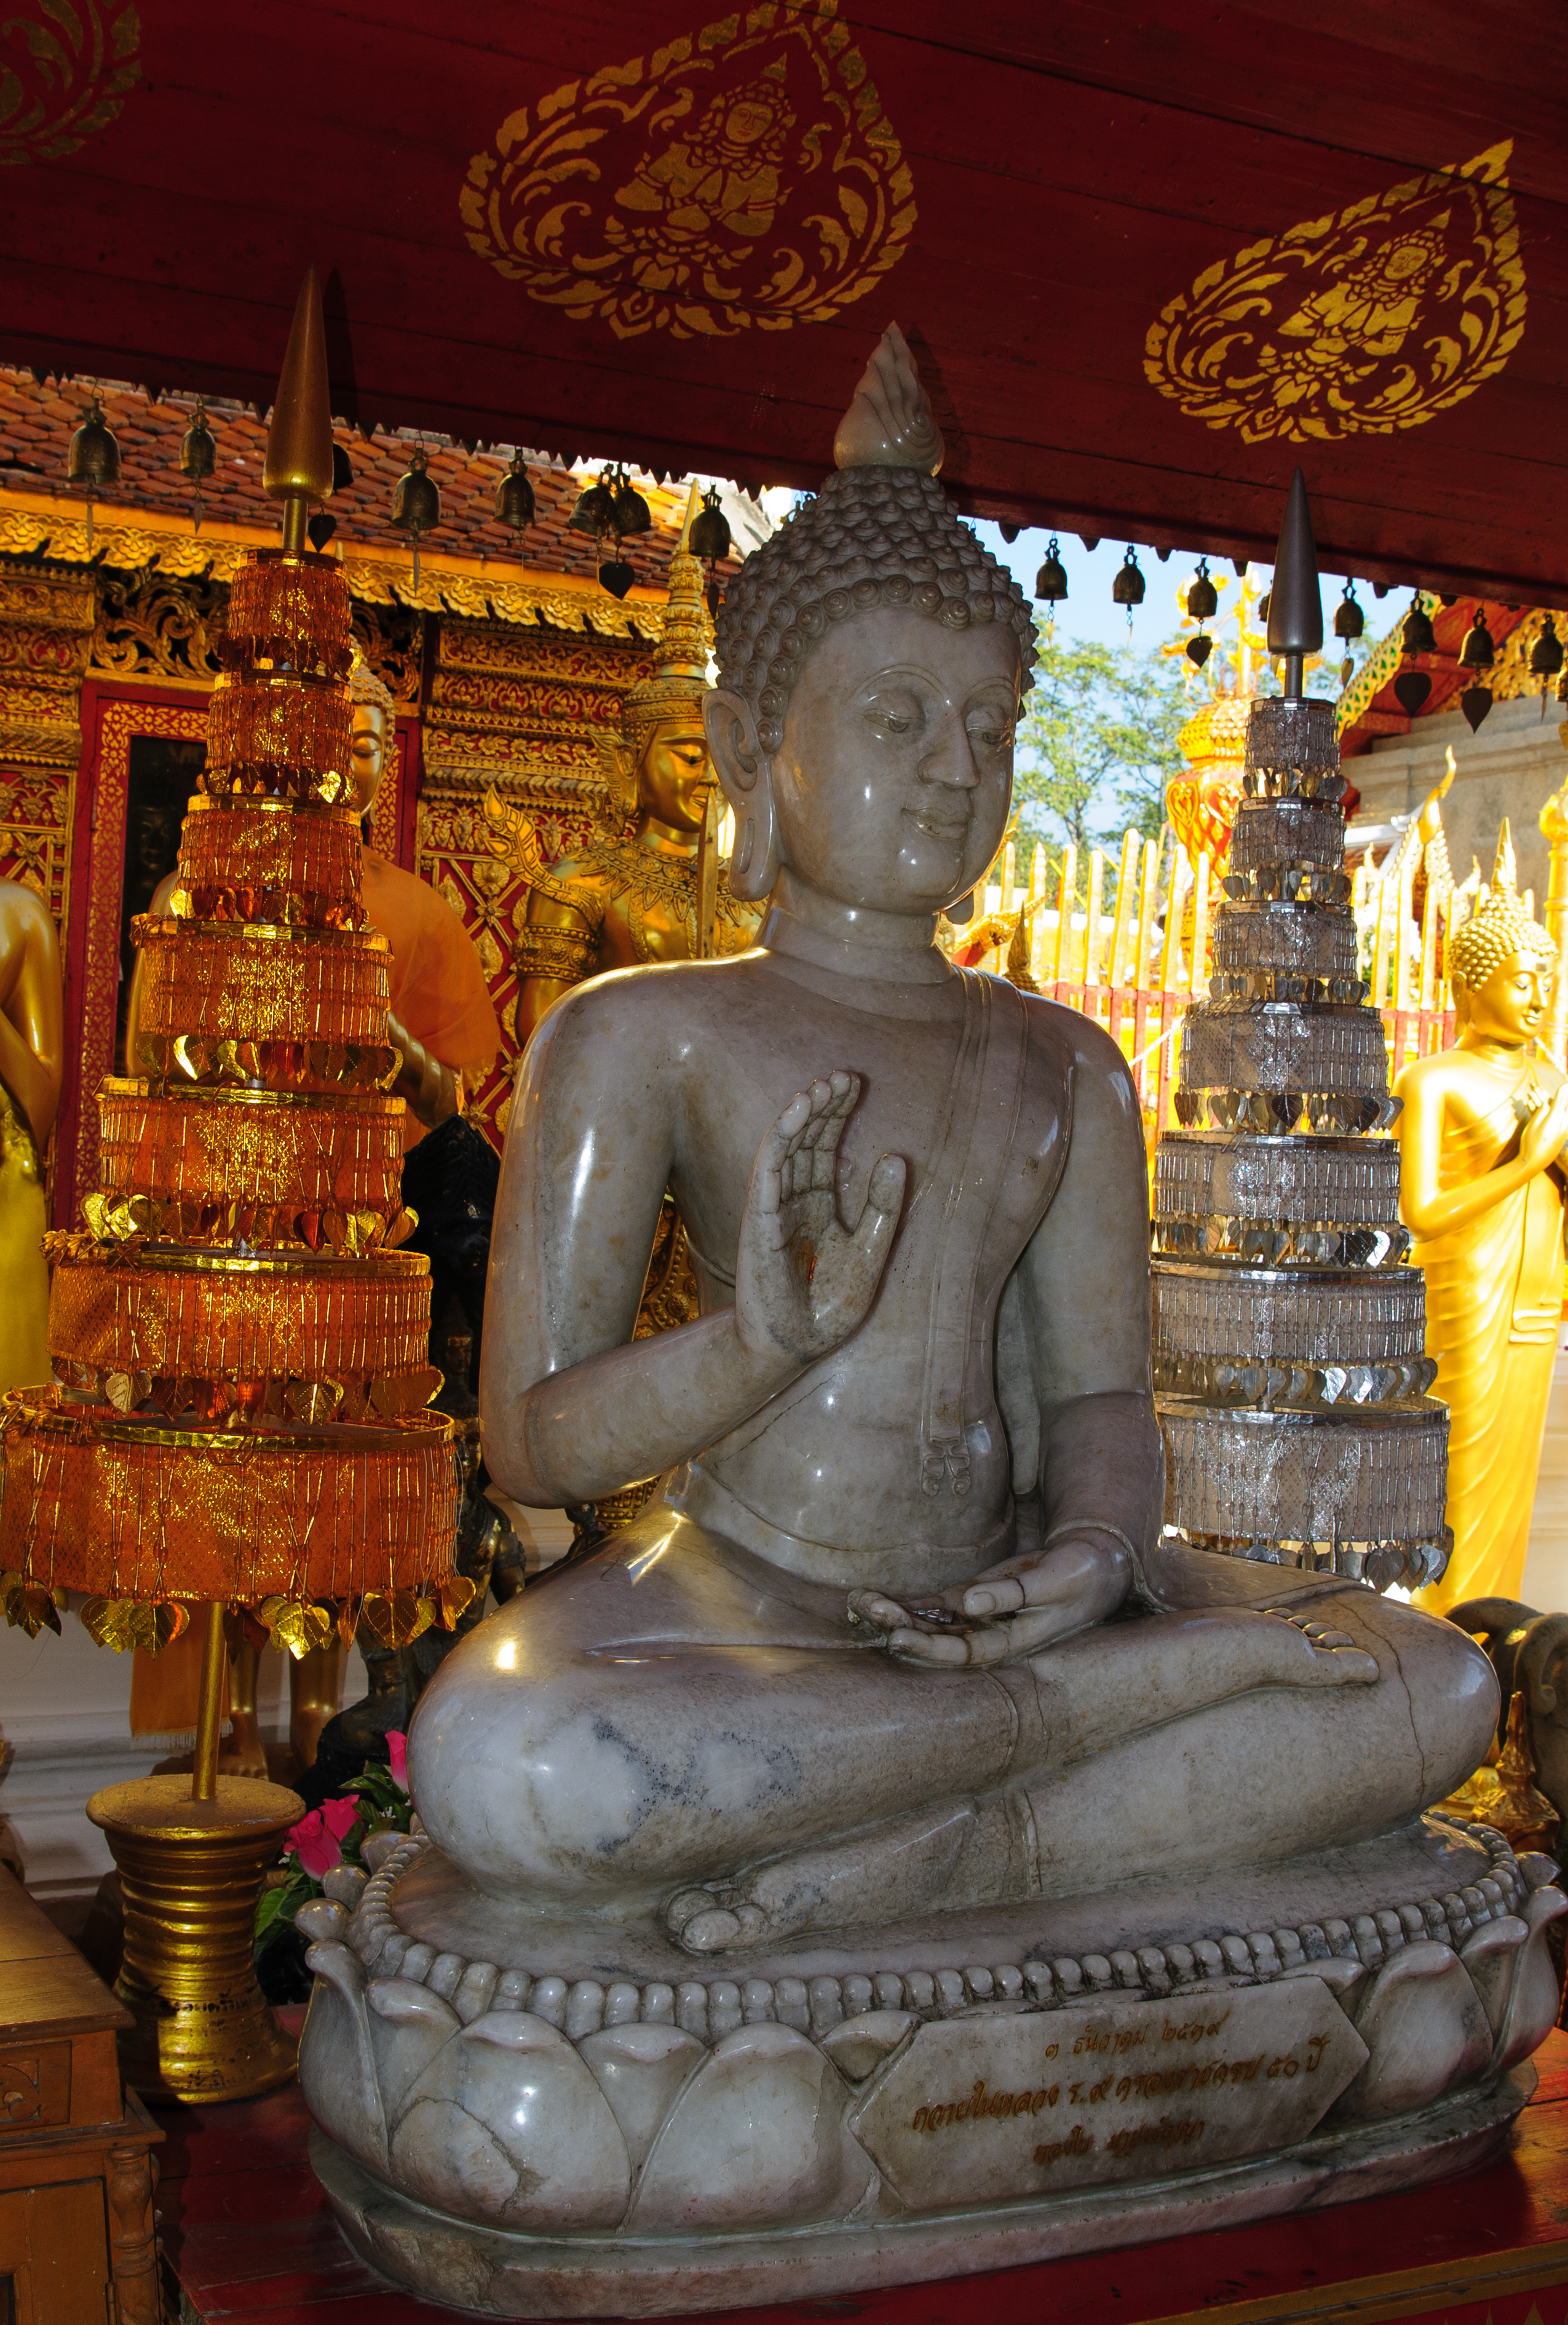
monument, statue, religion, nikon, place of worship, thailand, temple, shrine, carving, wat, d300, thailandia, chiangmai, hindu temple, fictional character, gautama buddha, ancient history